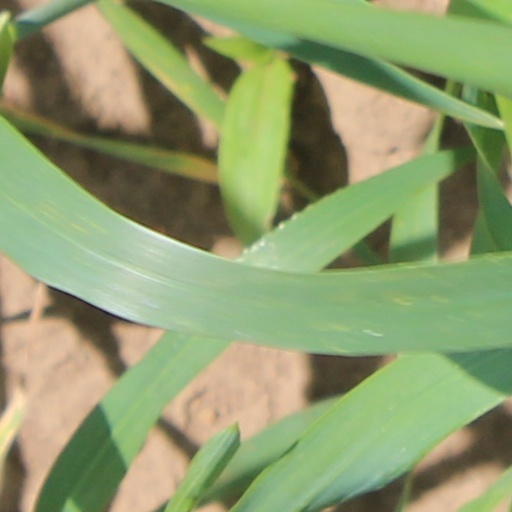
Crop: wheat